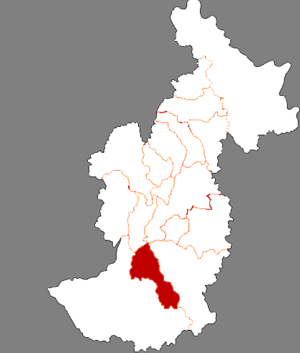
Le Xian de Daqingshan est une subdivision administrative de la province du Heilongjiang en Chine. Il est placé sous la juridiction de la ville-préfecture de Yichun.